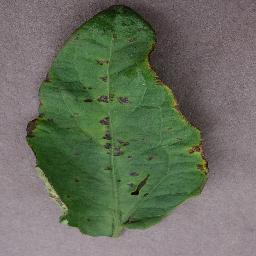
Label: Tomato___Bacterial_spot